Facet theory

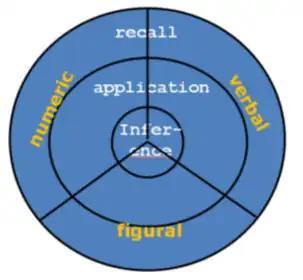
Figure 1. The Radex Theory of Intelligence

In facet theory, this 2×2 classification of intelligence-testing material may now be formulated as an hypothesis to be tested empirically, using Faceted Smallest Space Analysis (SSA).